Igreja de Chelas

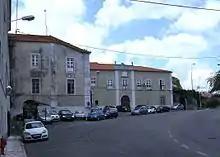
Igreja de Chelas.

Igreja de Chelas is a church in Portugal. It is classified as a National Monument.